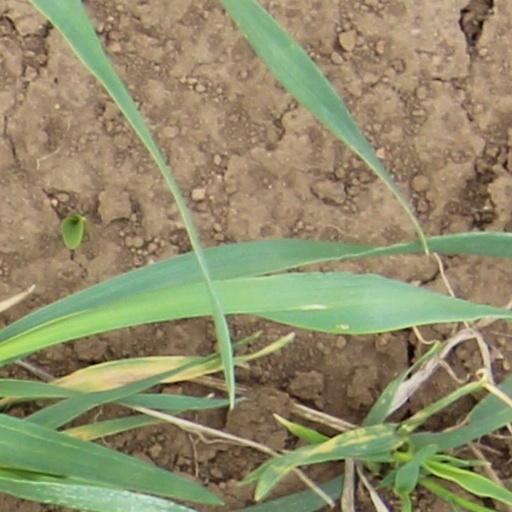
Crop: wheat